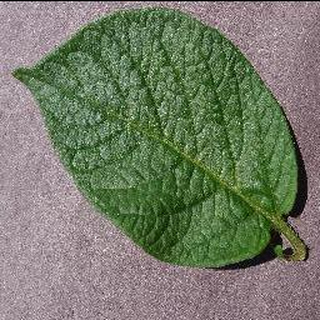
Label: healthy_potato